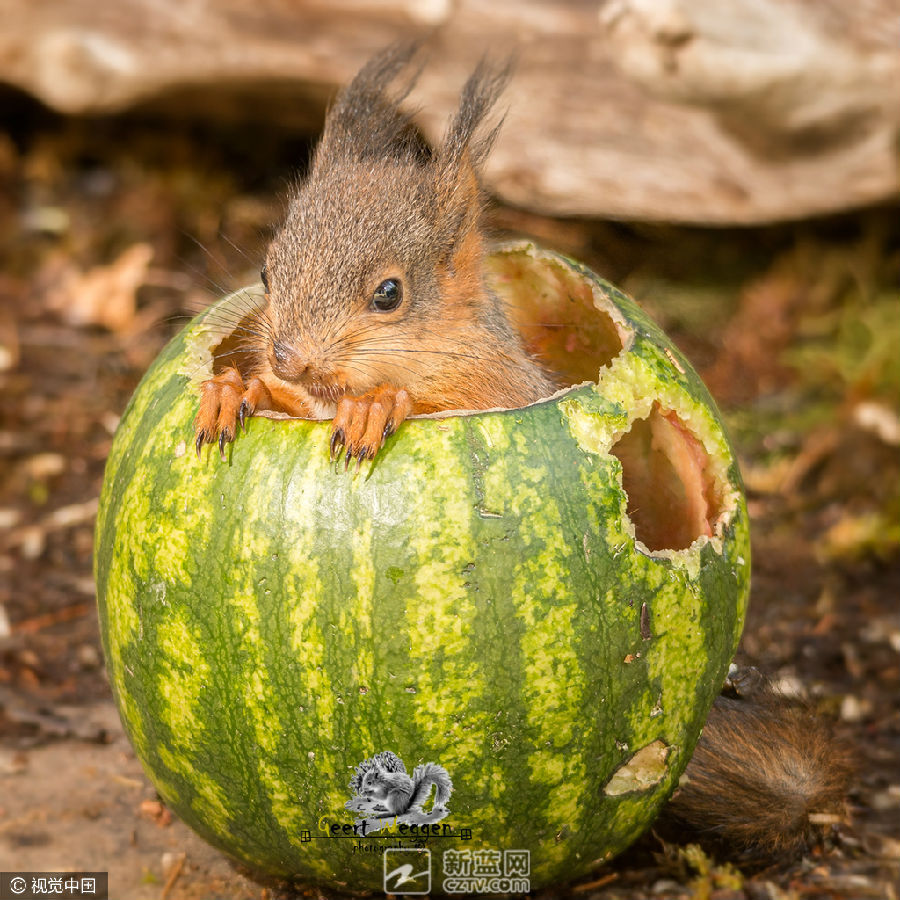
Label: trash